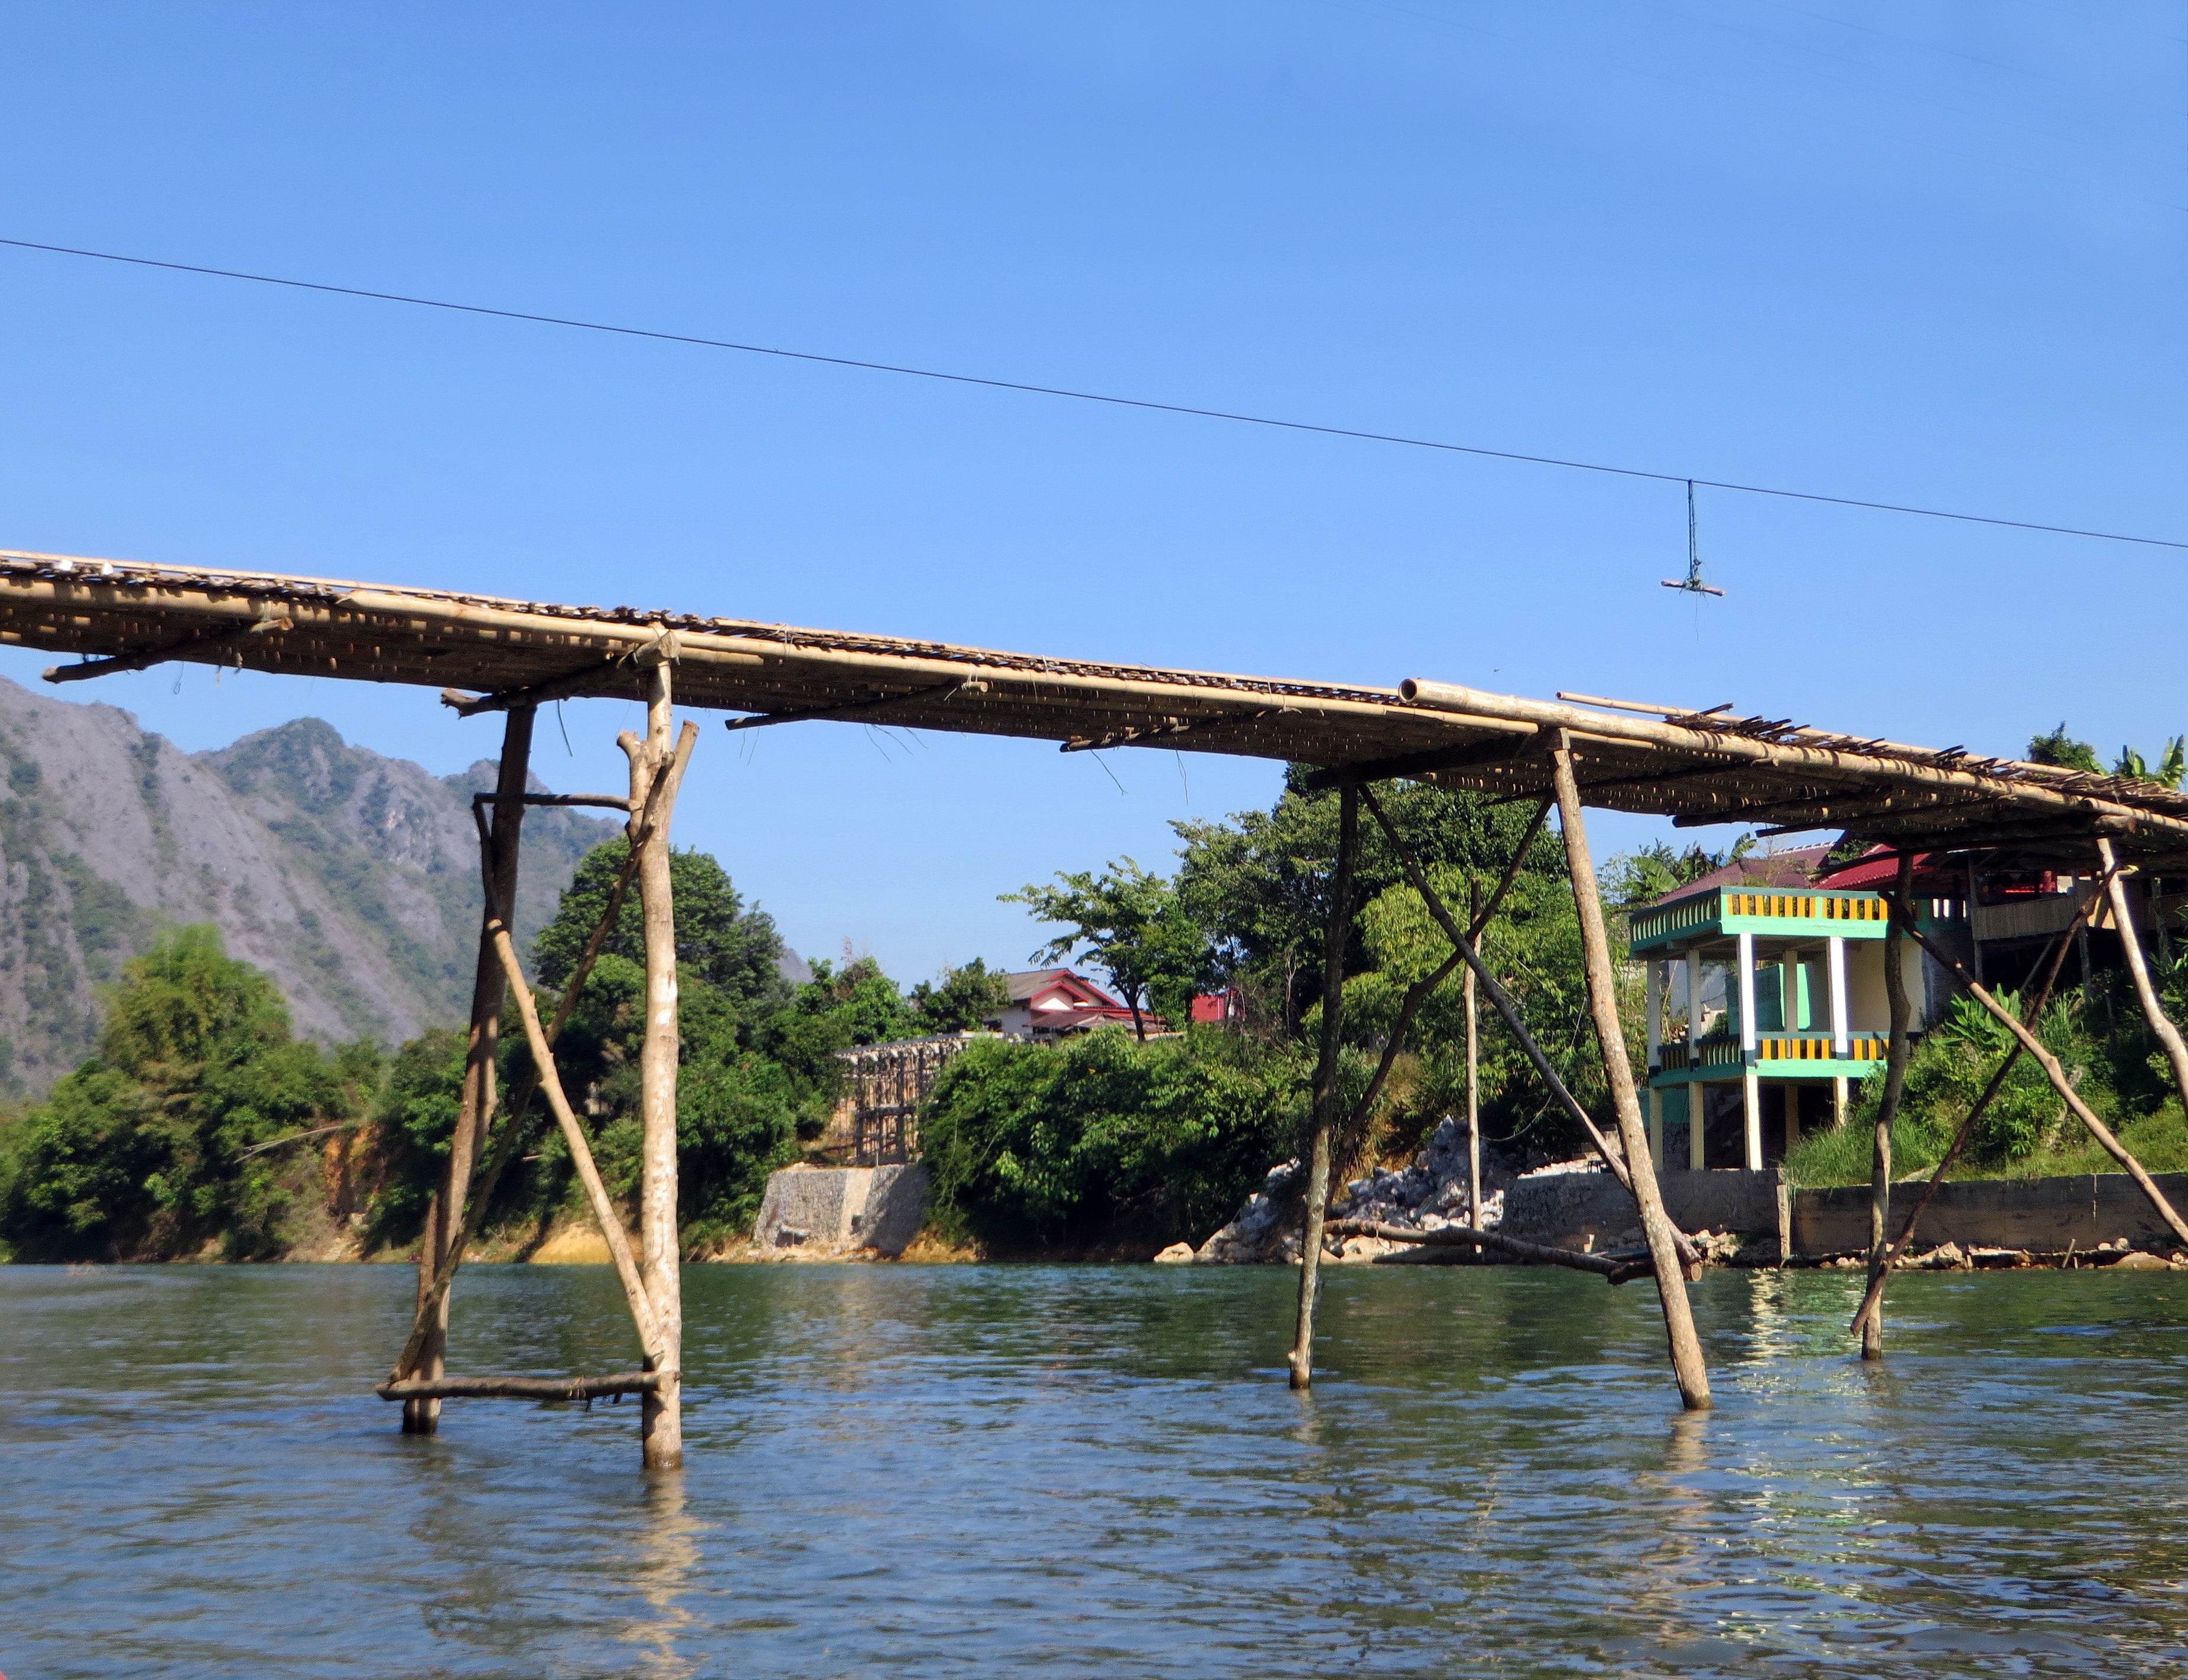
bridge, river, rustic, trolley, vehicle, laos, bamboo bridge, van vieng